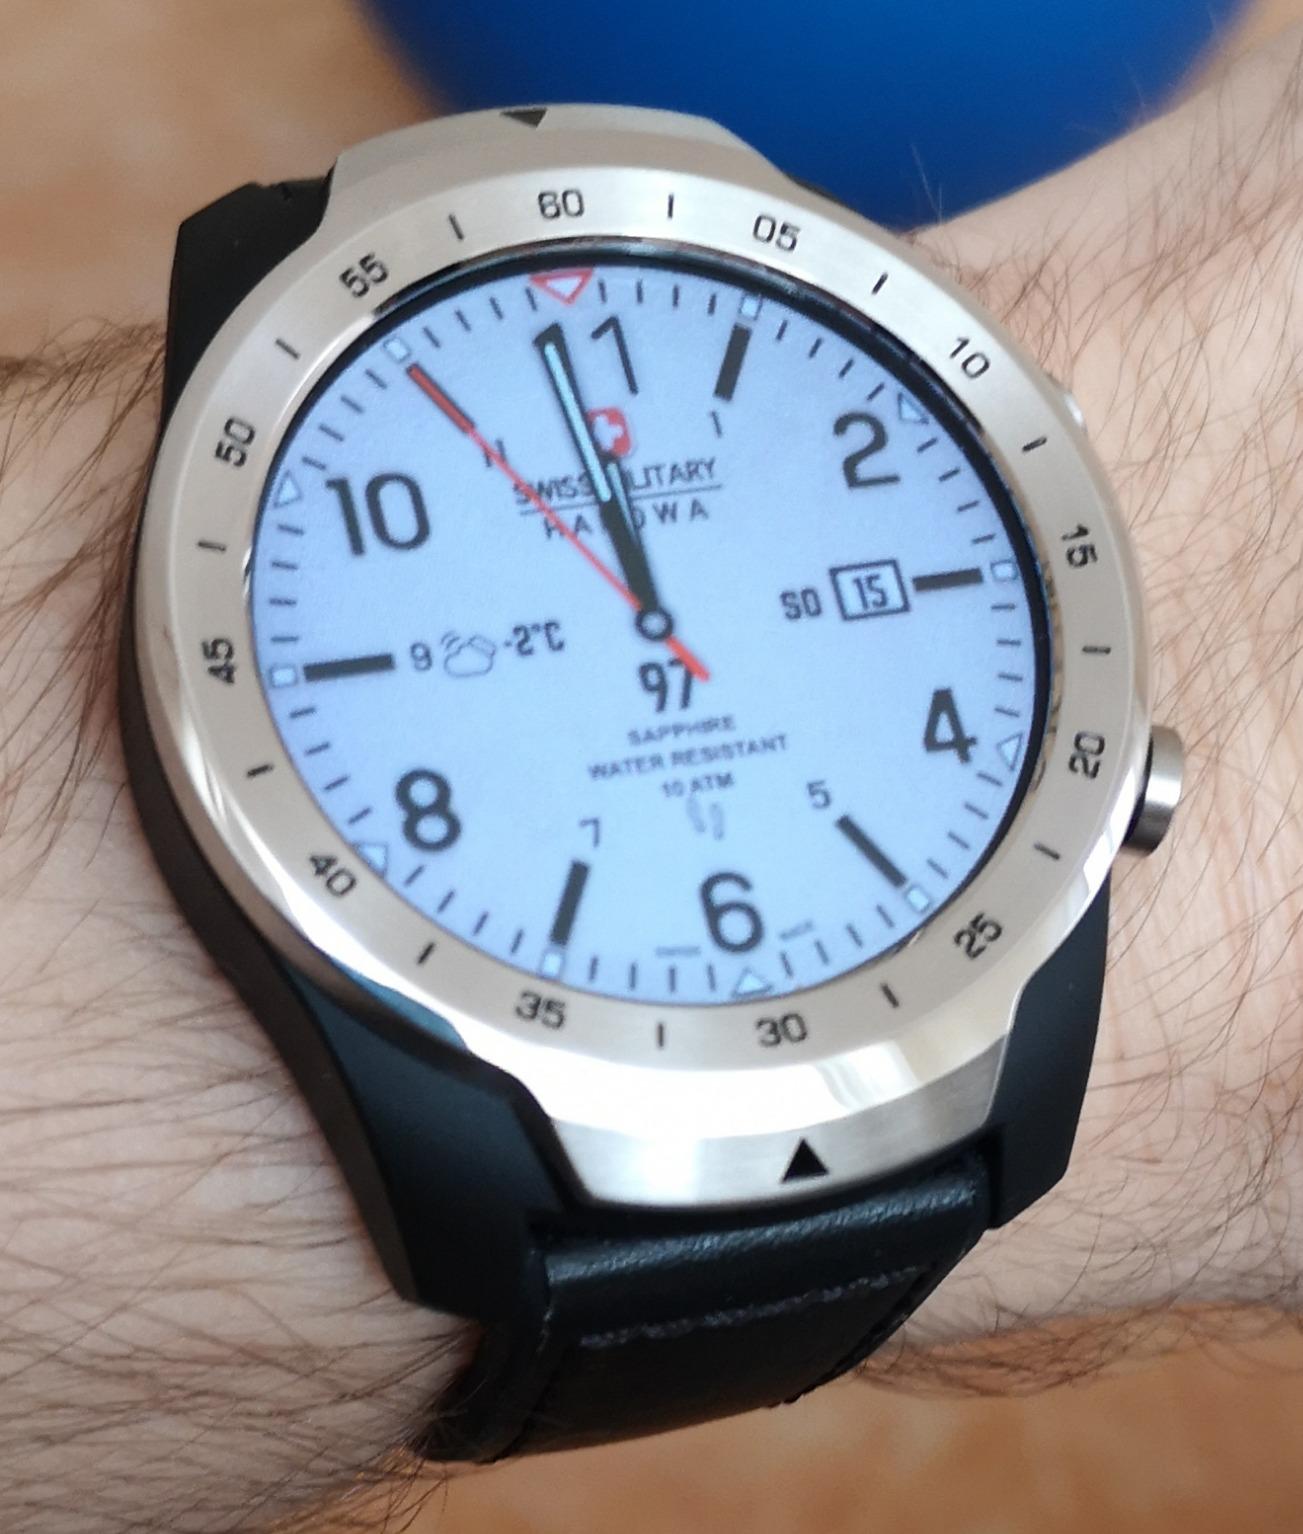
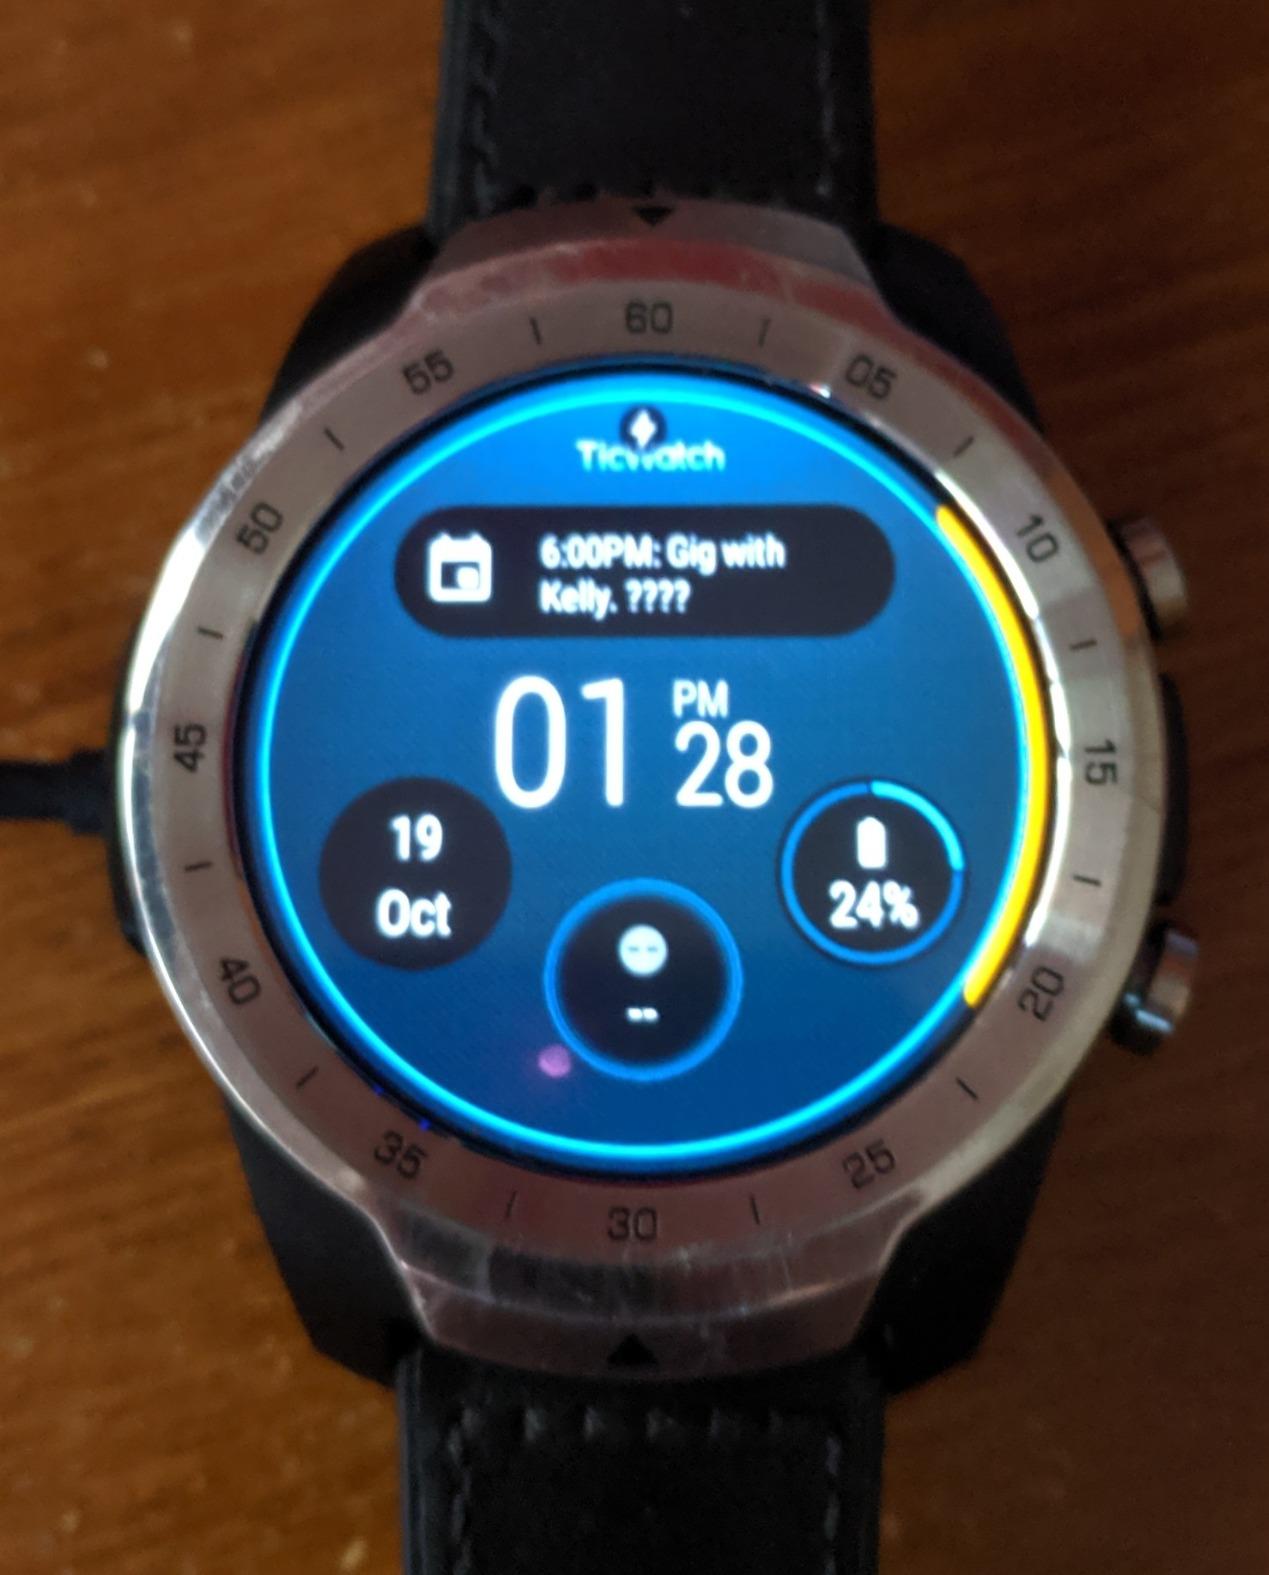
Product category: smartwatch
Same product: yes